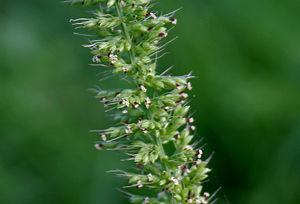
Setaria est un genre de plantes monocotylédones de la famille des Poaceae, présent dans toutes les régions tempérées et tropicales du monde.